The Big Mo (book)

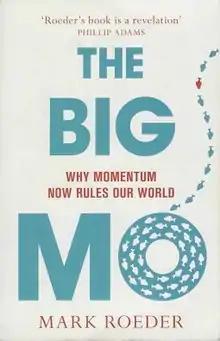
First edition (Australia)

The Big Mo: Why Momentum Rules Our World is a book by Mark Roeder, first published by HarperCollins in 2011 It explores the phenomenon of large-scale momentum and how it impacts society.